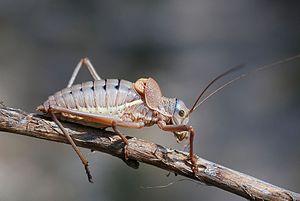
Palmodes occitanicus, est une espèce d'insecte hyménoptère de la famille Sphecidae et du genre Palmodes. Jean-Henri Fabre nomme cette espèce le « Sphex languedocien ». Cette Guêpe solitaire fouisseuse nourrit sa larve essentiellement avec des Sauterelles de grande taille comme l'Éphippigère des vignes.
Les Bradyporinae sont une sous-famille d'orthoptères de la famille des Tettigoniidae. Elle est parfois considérée comme une famille, celle des Bradyporidae.